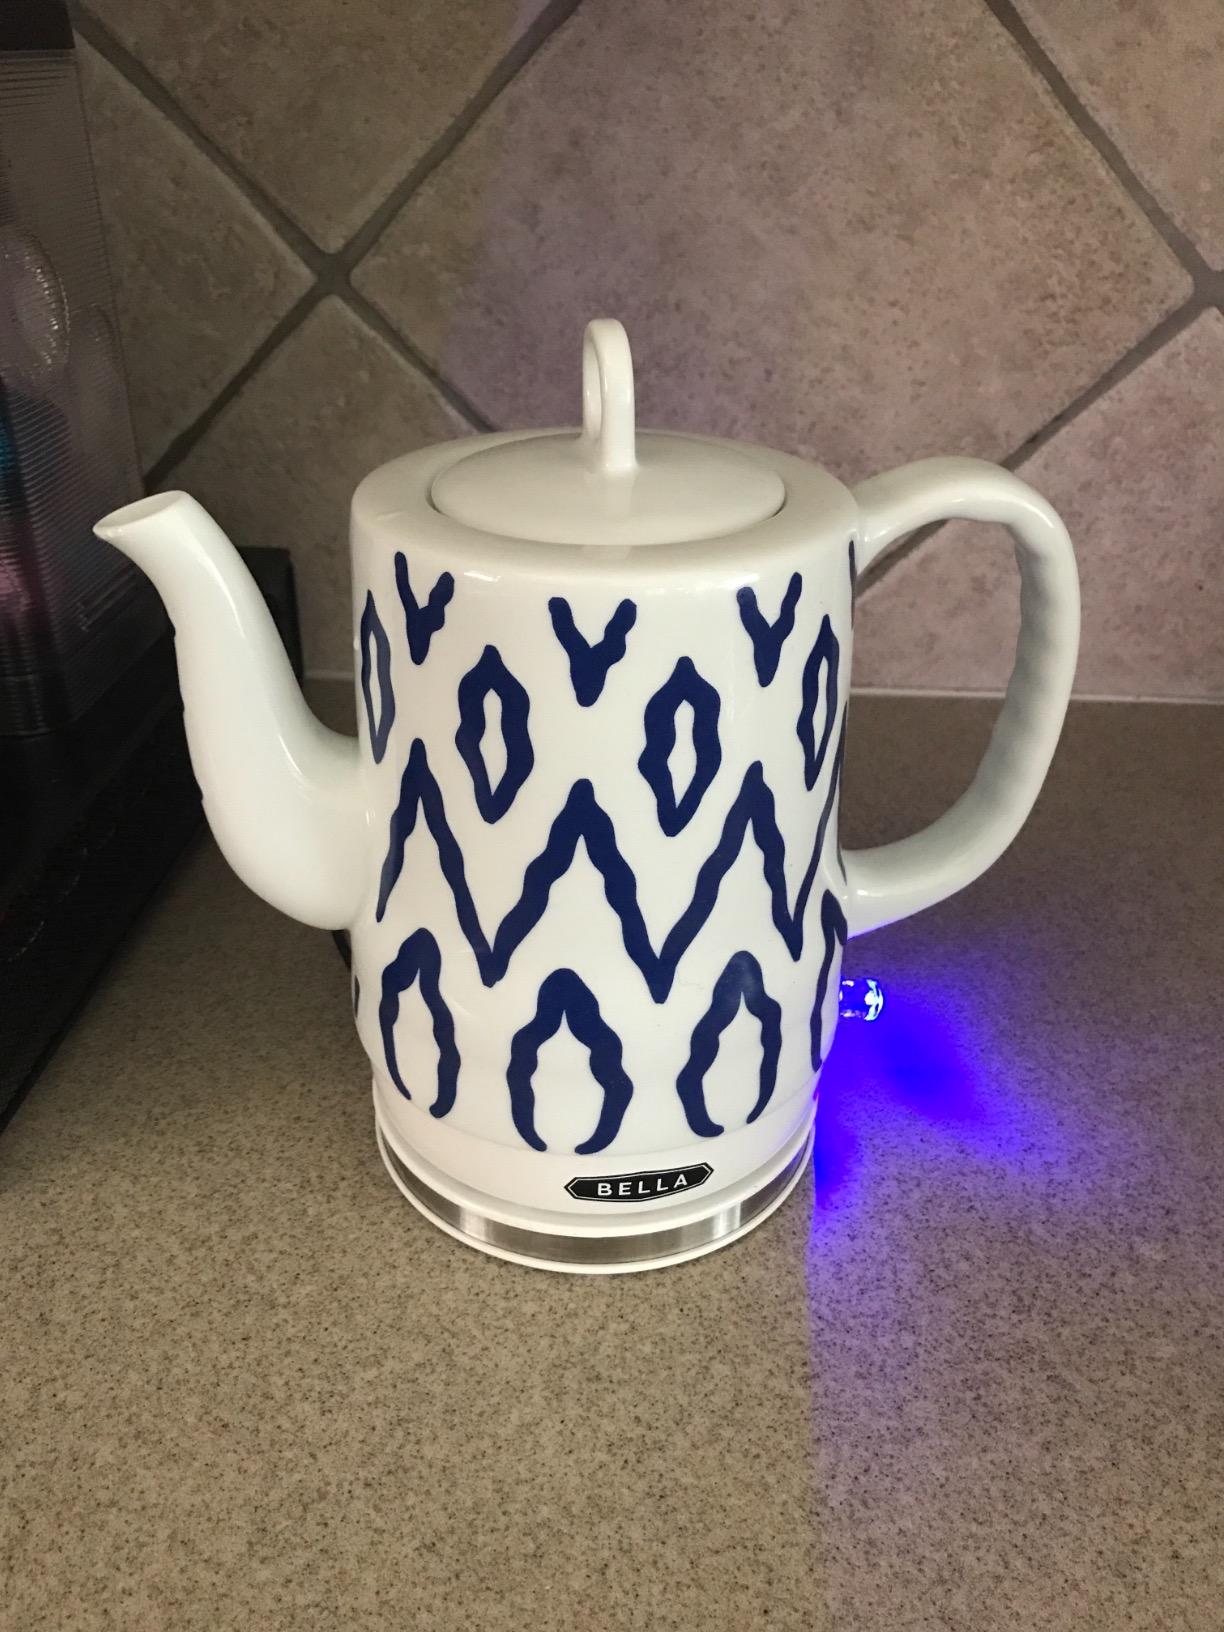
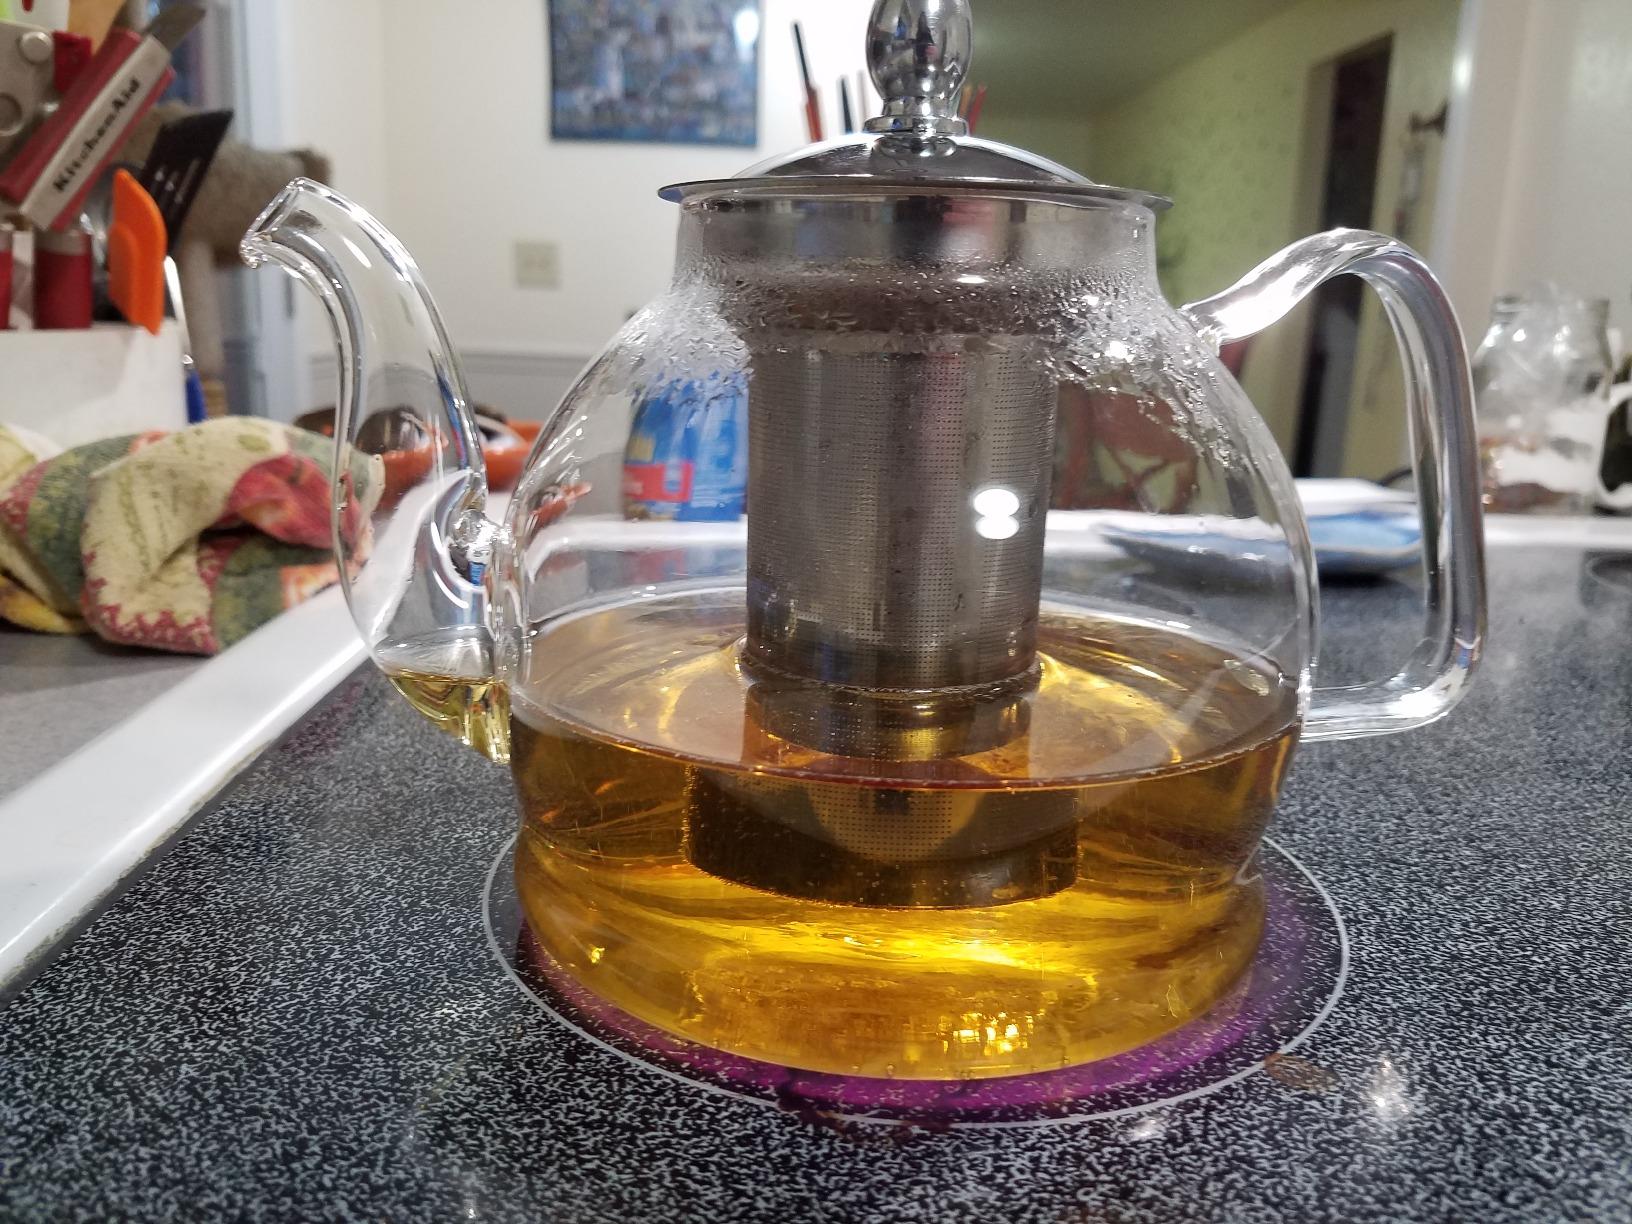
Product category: items_kettle
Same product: no